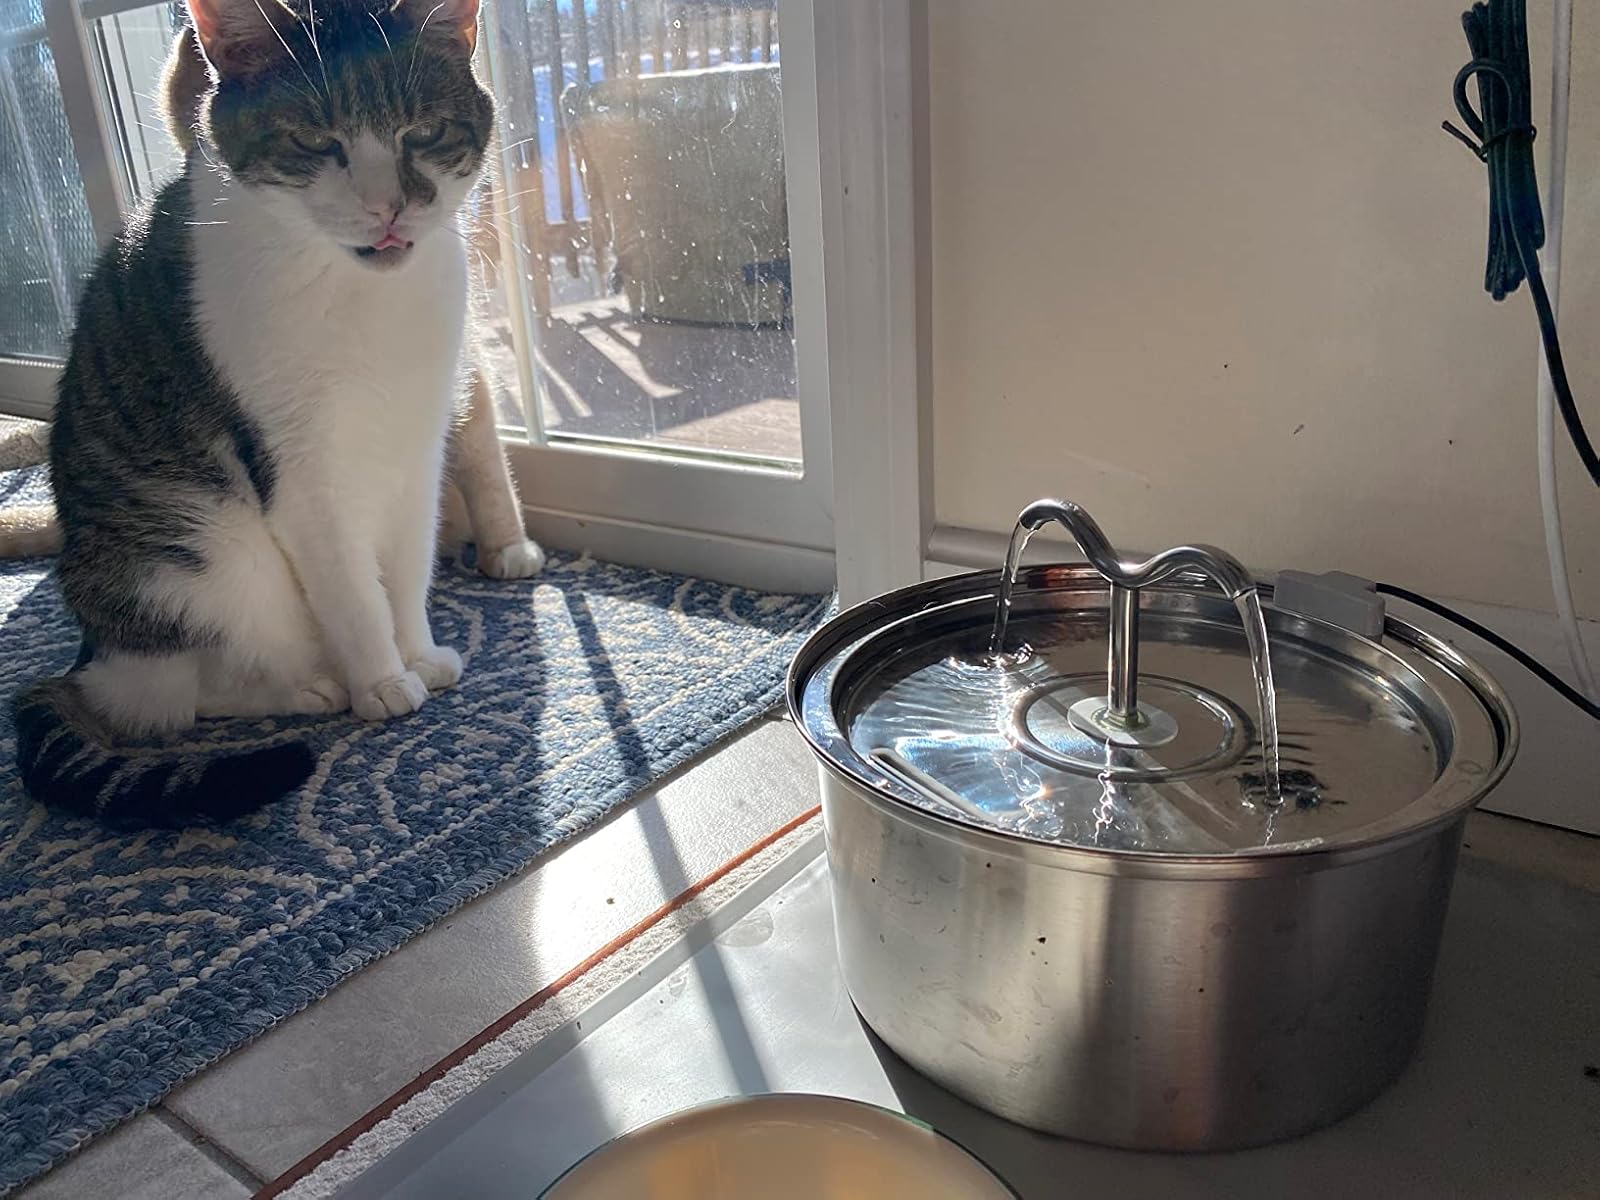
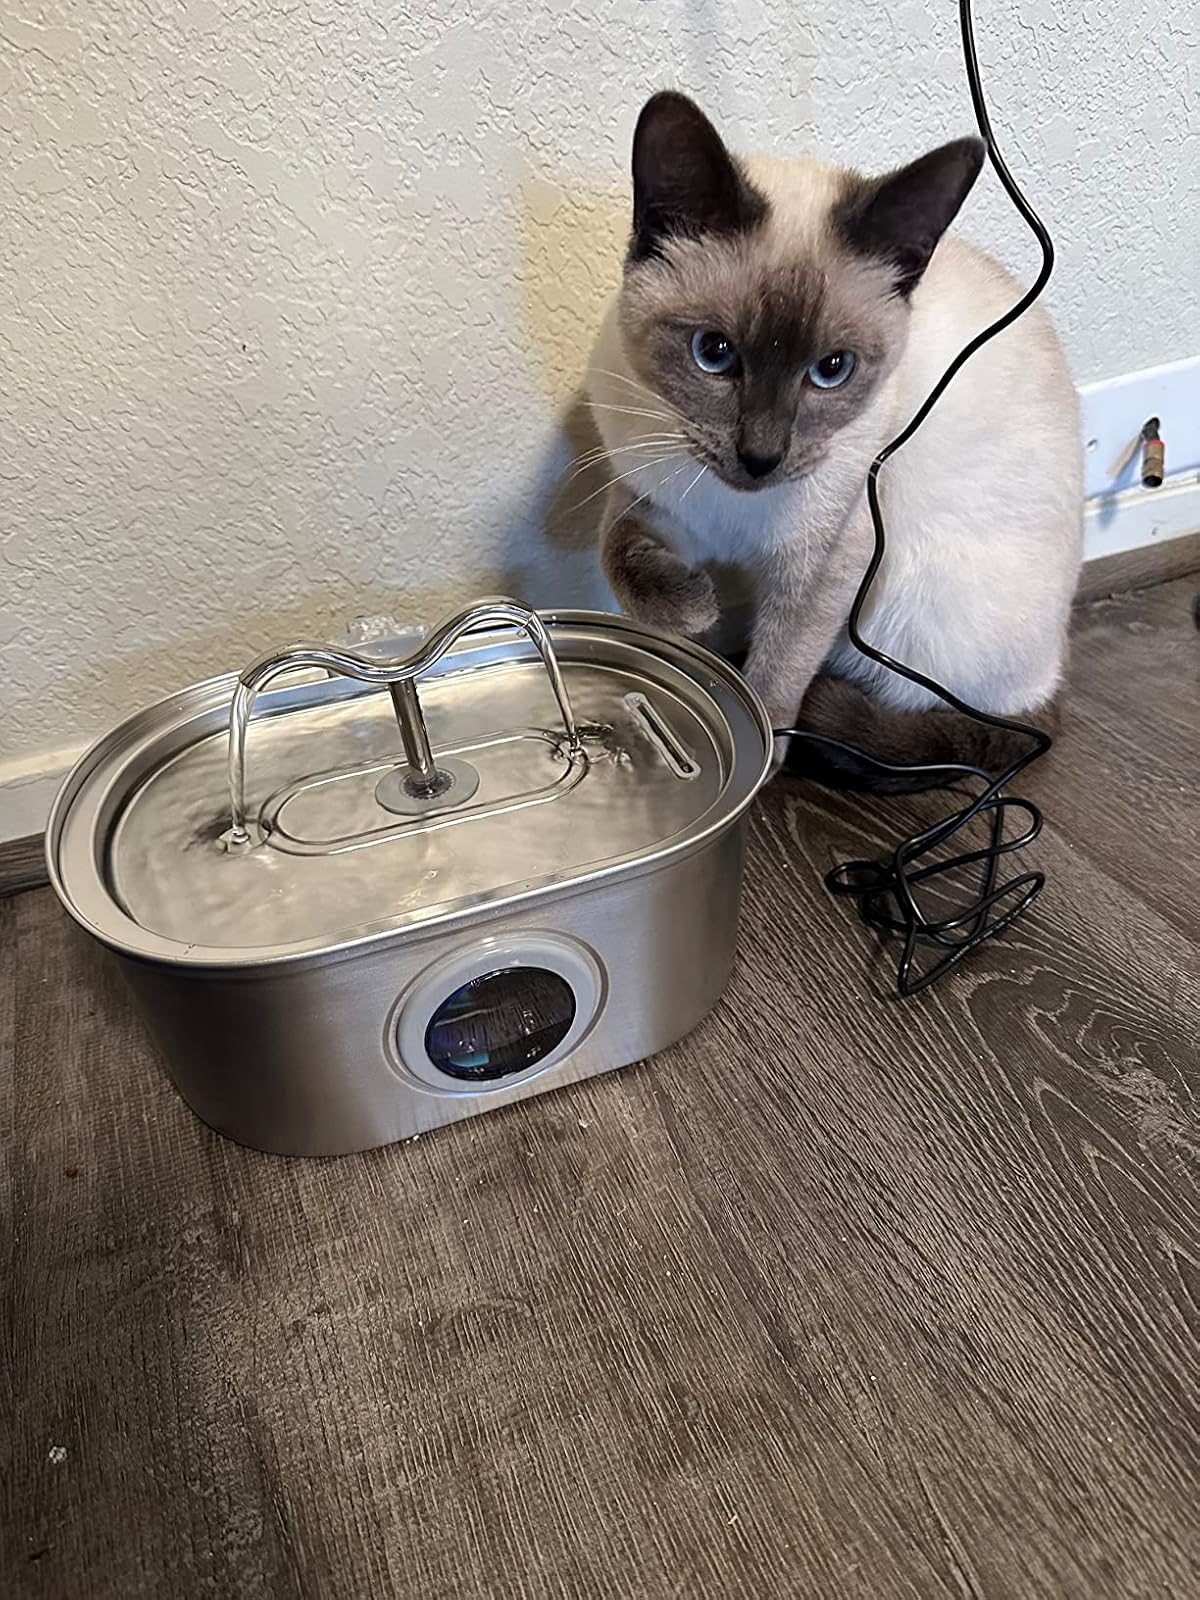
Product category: items_bowl
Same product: no